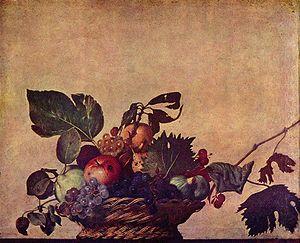
1596 est une année bissextile commençant un lundi.